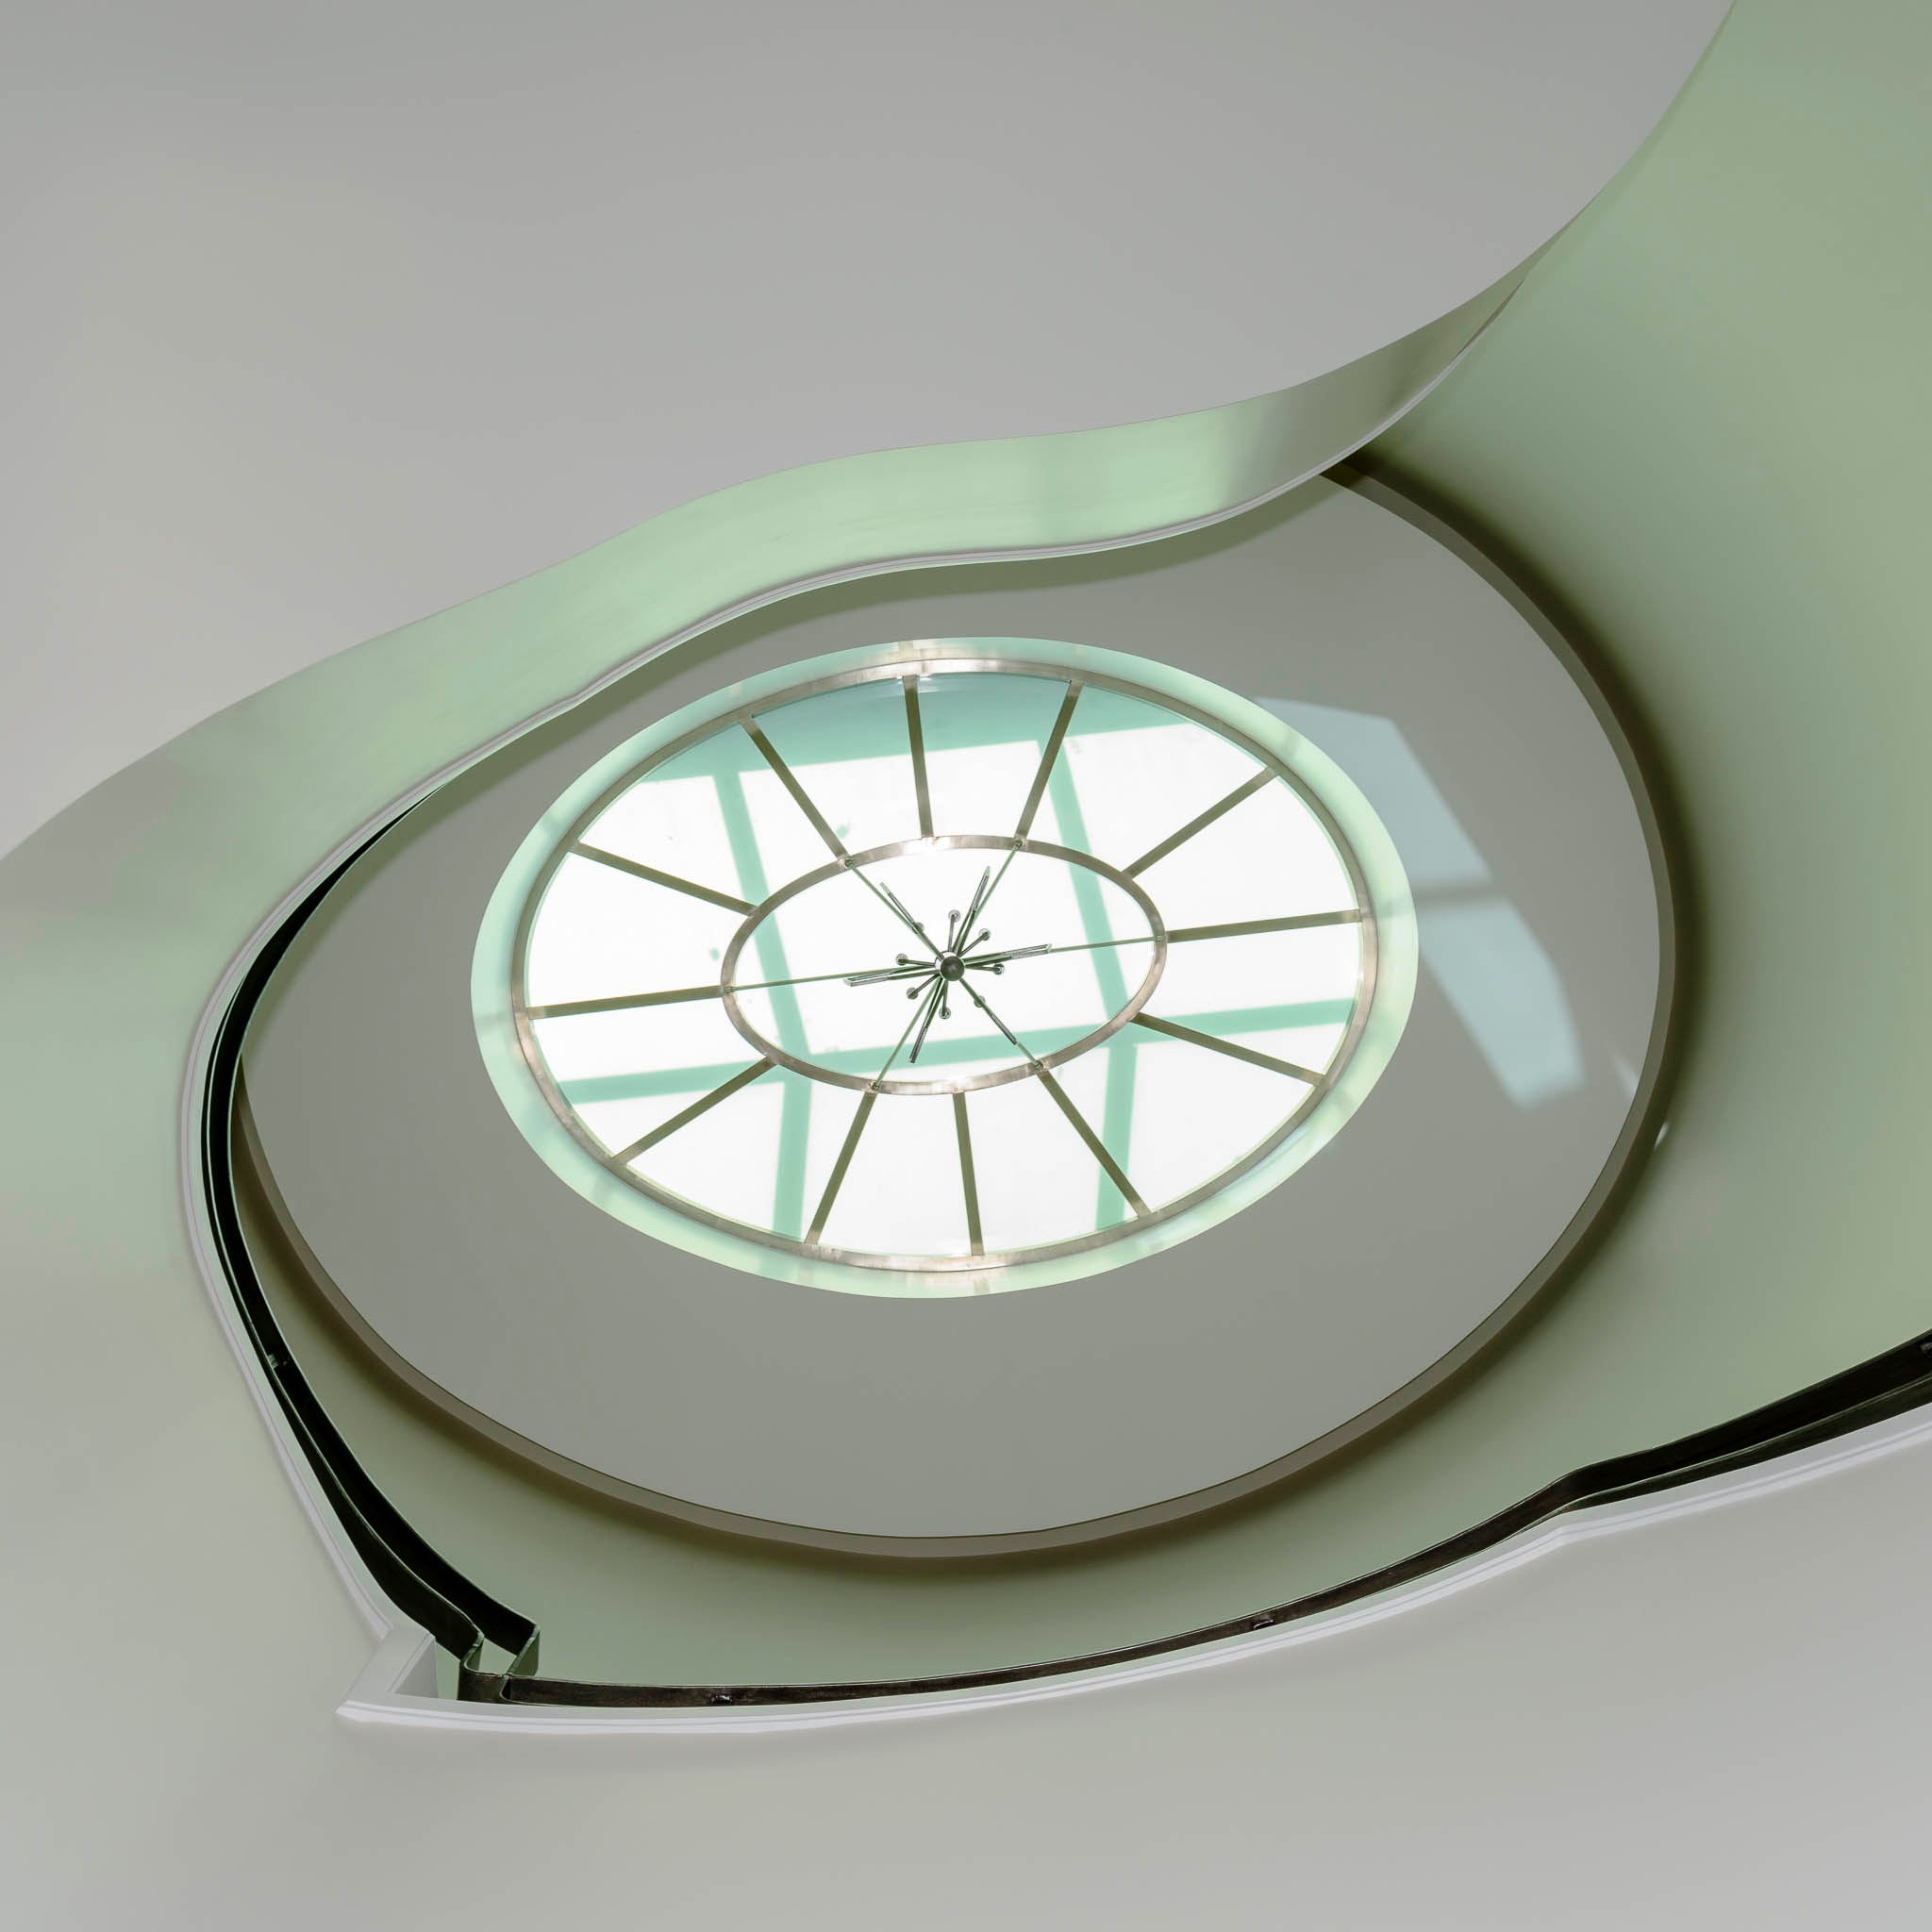
light, wheel, window, glass, ceiling, lighting, circle, light fixture, dishware